Redwood, Wellington

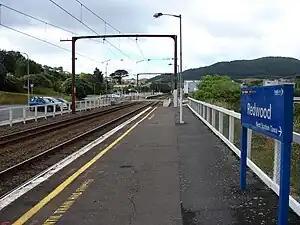

Redwood is a subdivision of Tawa, the northernmost suburb of Wellington, New Zealand. Redwood lies at the southern end of Tawa, to the west of the Tawa Main Road and the North Island Main Trunk Railway.